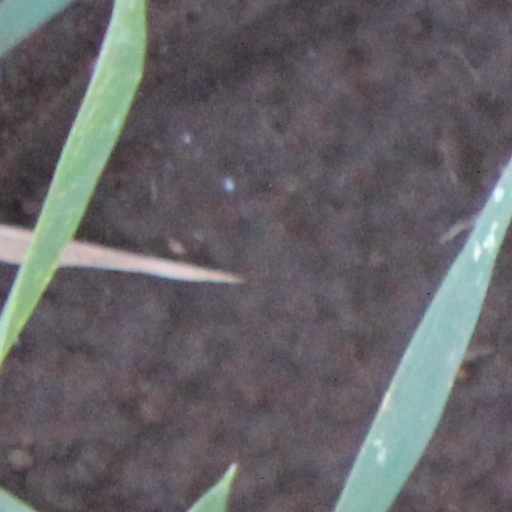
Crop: wheat